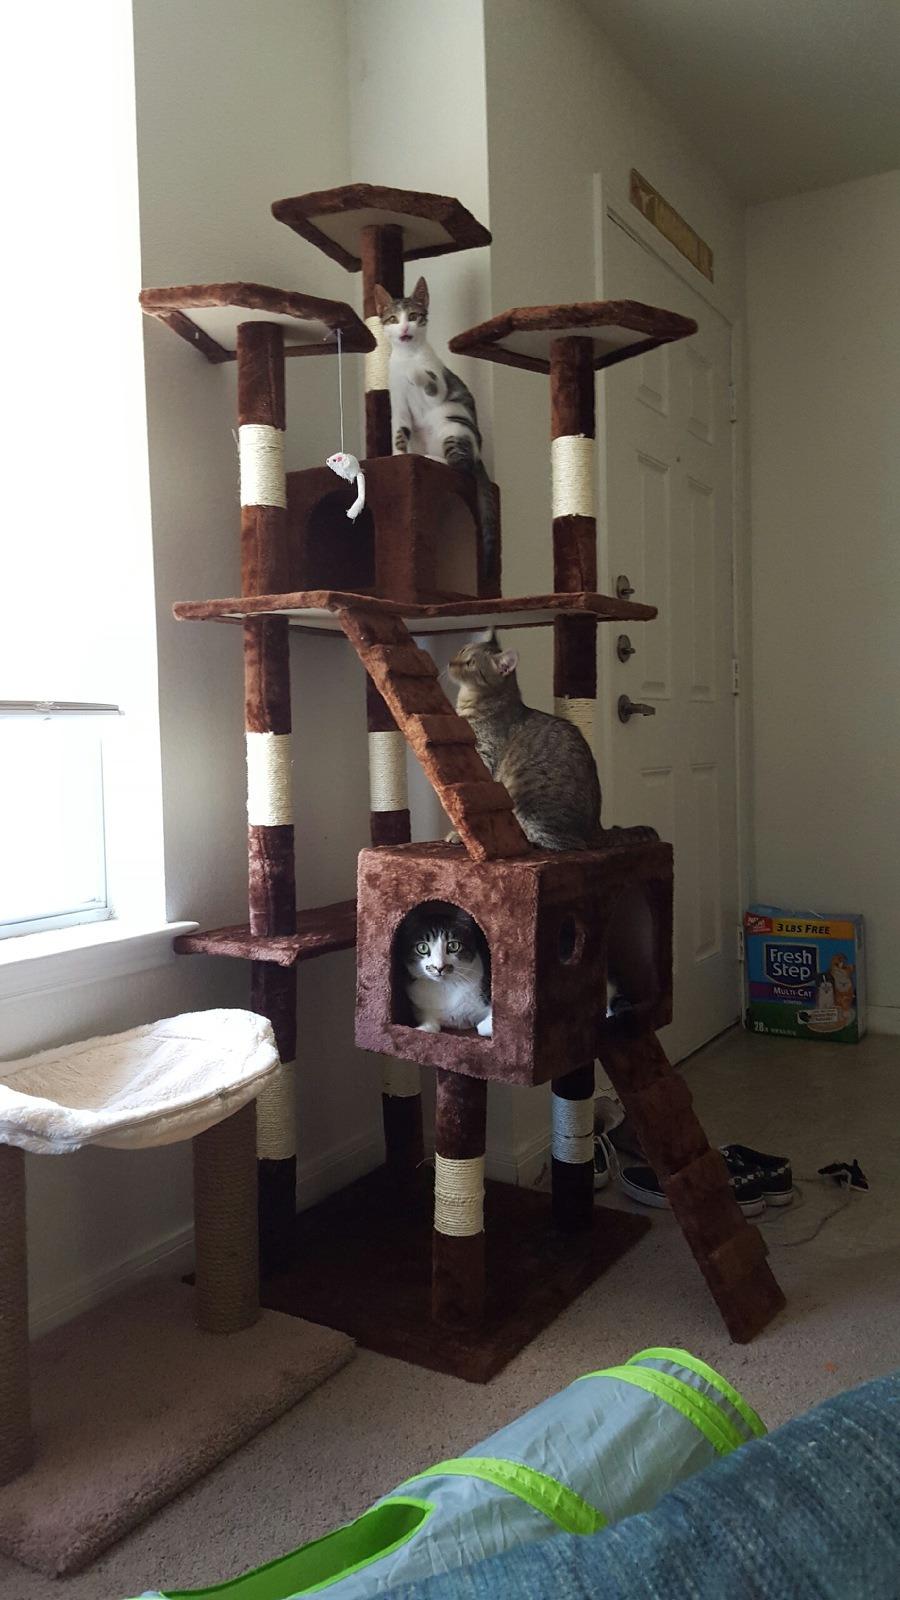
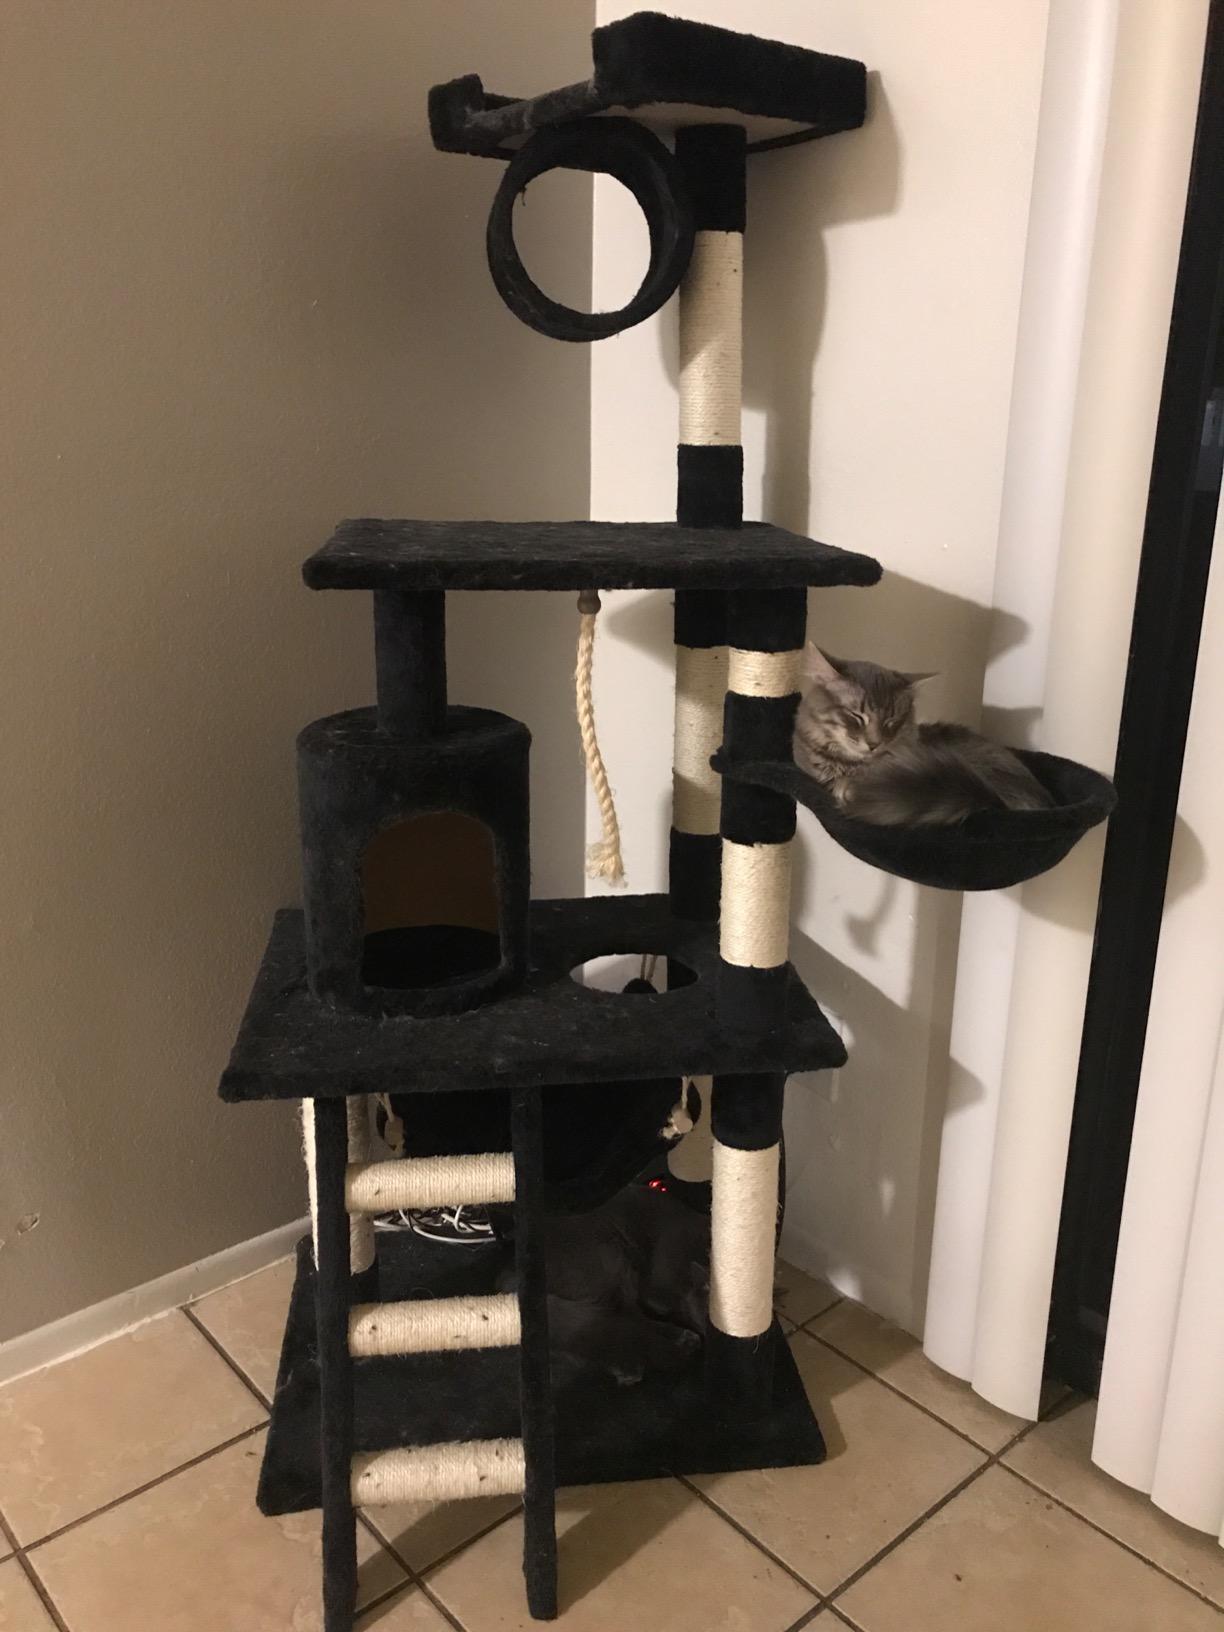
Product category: items_cat tree
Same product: no